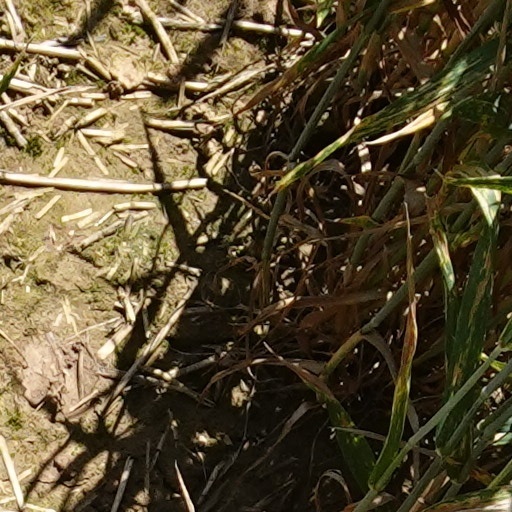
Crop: wheat